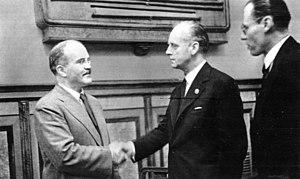
Le contexte de la guerre d'Hiver couvre la période précédent le déclenchement de la guerre d'Hiver entre la Finlande et l'Union soviétique en 1939-1940. Elle s'étend de la déclaration d'indépendance de la Finlande en 1917 aux négociations soviéto-finlandaises en 1938-1939. Avant son indépendance, la Finlande était un grand-duché autonome à l'intérieur de la Russie impériale. Au cours de la guerre civile finlandaise, les Gardes rouges, soutenus par les bolcheviks russes, furent défaits. Craignant les Soviétiques dans les années 1920 et 1930, les Finlandais tentèrent constamment de s'aligner sur la neutralité scandinave, en particulier celle de la Suède. En outre, les Finlandais engagèrent une coopération militaire secrète avec l'Estonie dans les années 1930.